Polish plait

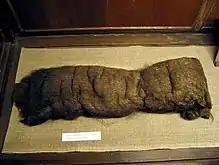
A Polish plait in the Museum of the Faculty of Medicine, Medical College, Jagiellonian University, Kraków, Poland

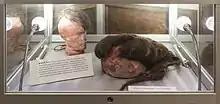
A Polish plait on display at the Central Medical Library in Warsaw

Polish plait (Latin: "Plica polonica", or "plika", "Kołtun" in Polish meaning matted), less commonly known in English as plica or trichoma, is a particular formation of hair. This term can refer to either a hairstyle or a medical condition, depending on context. The term is connected to a system of beliefs in European folklore, and healing practices in traditional medicine in medieval Polish–Lithuanian Commonwealth that believed matted hair was an amulet, or a catchment or trajectory for illness to leave the body.